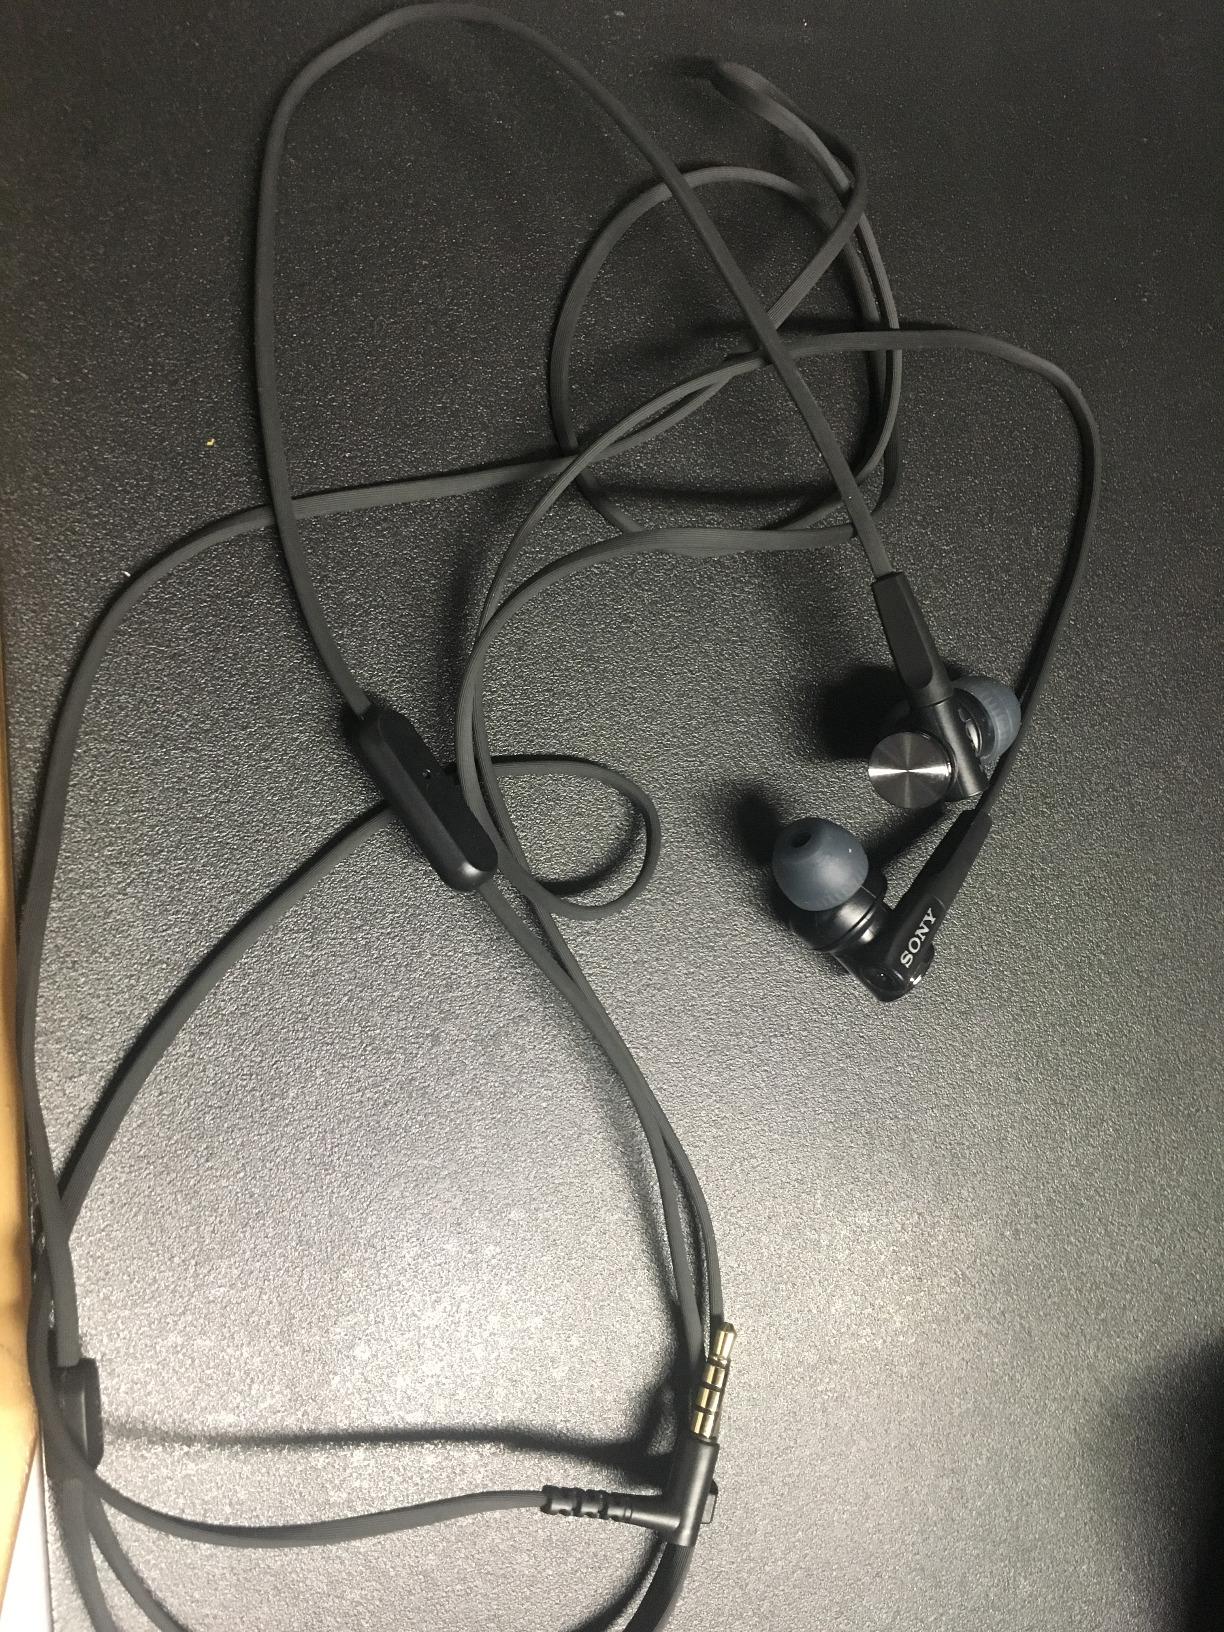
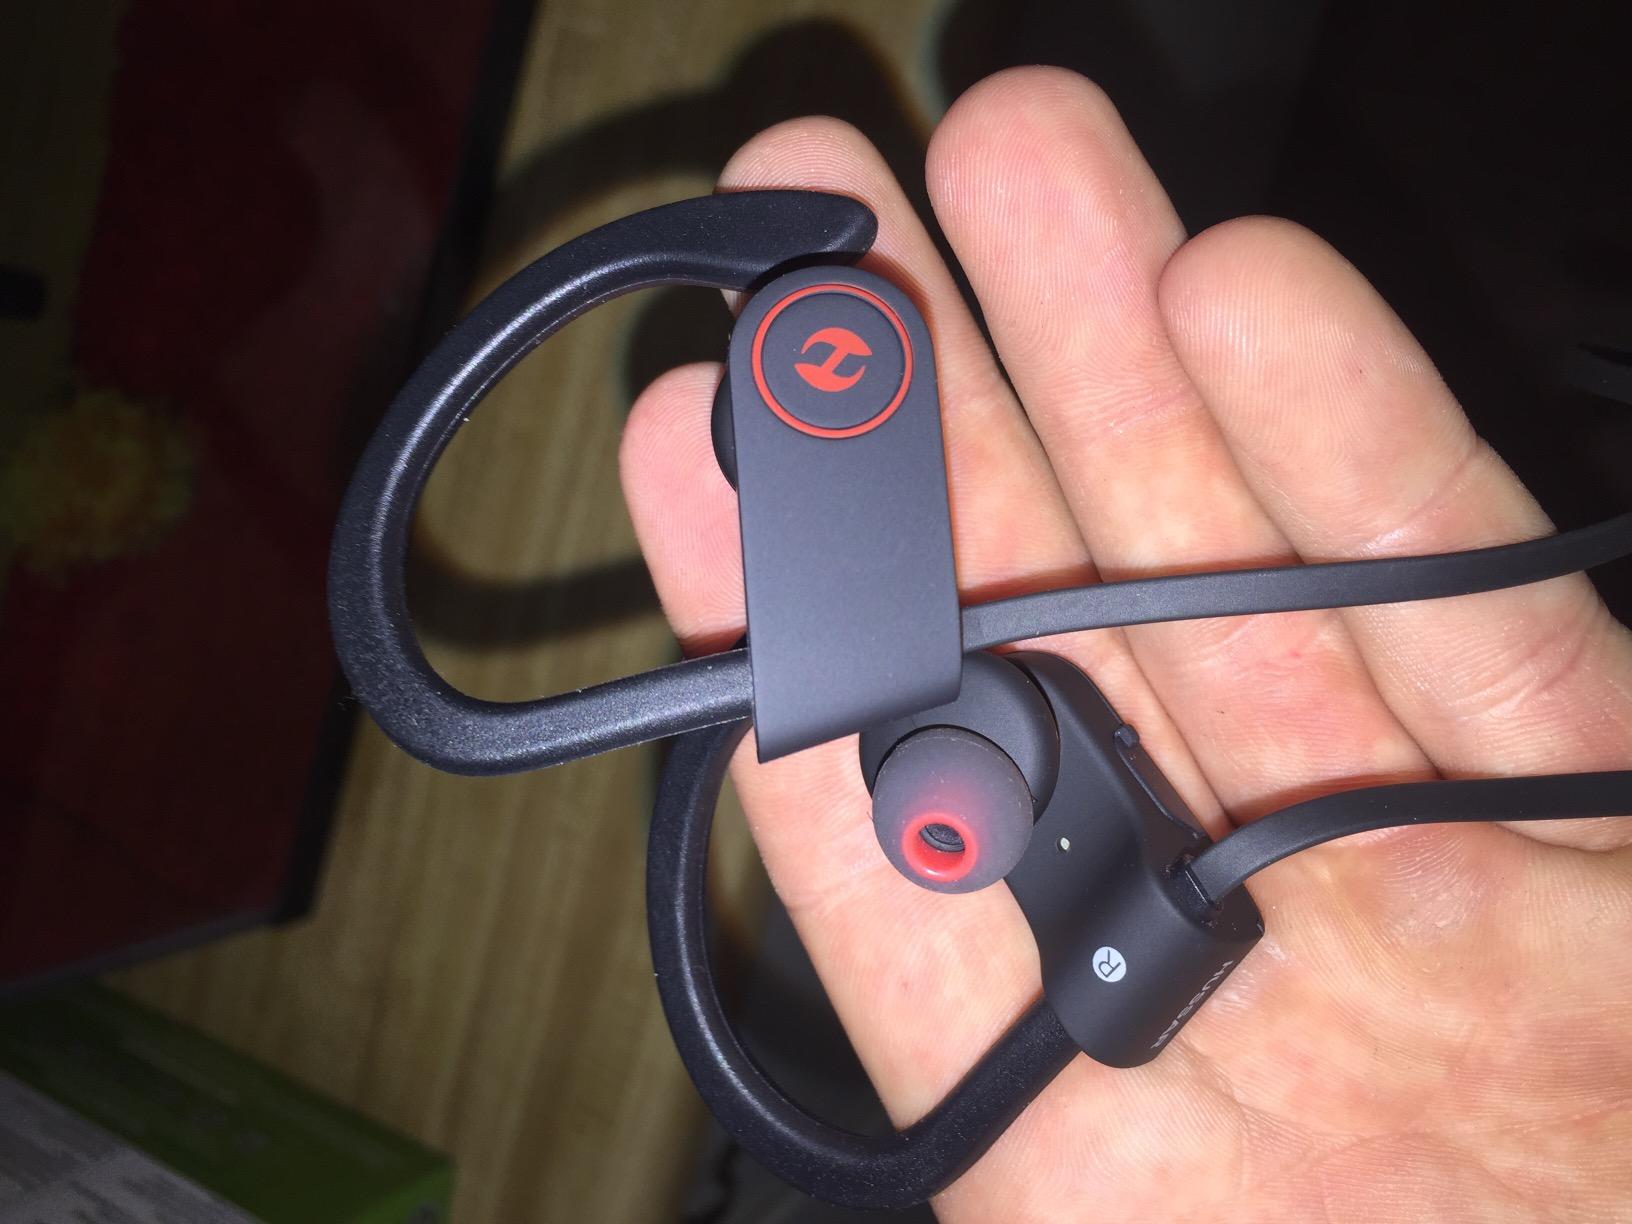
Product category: headphones
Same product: no